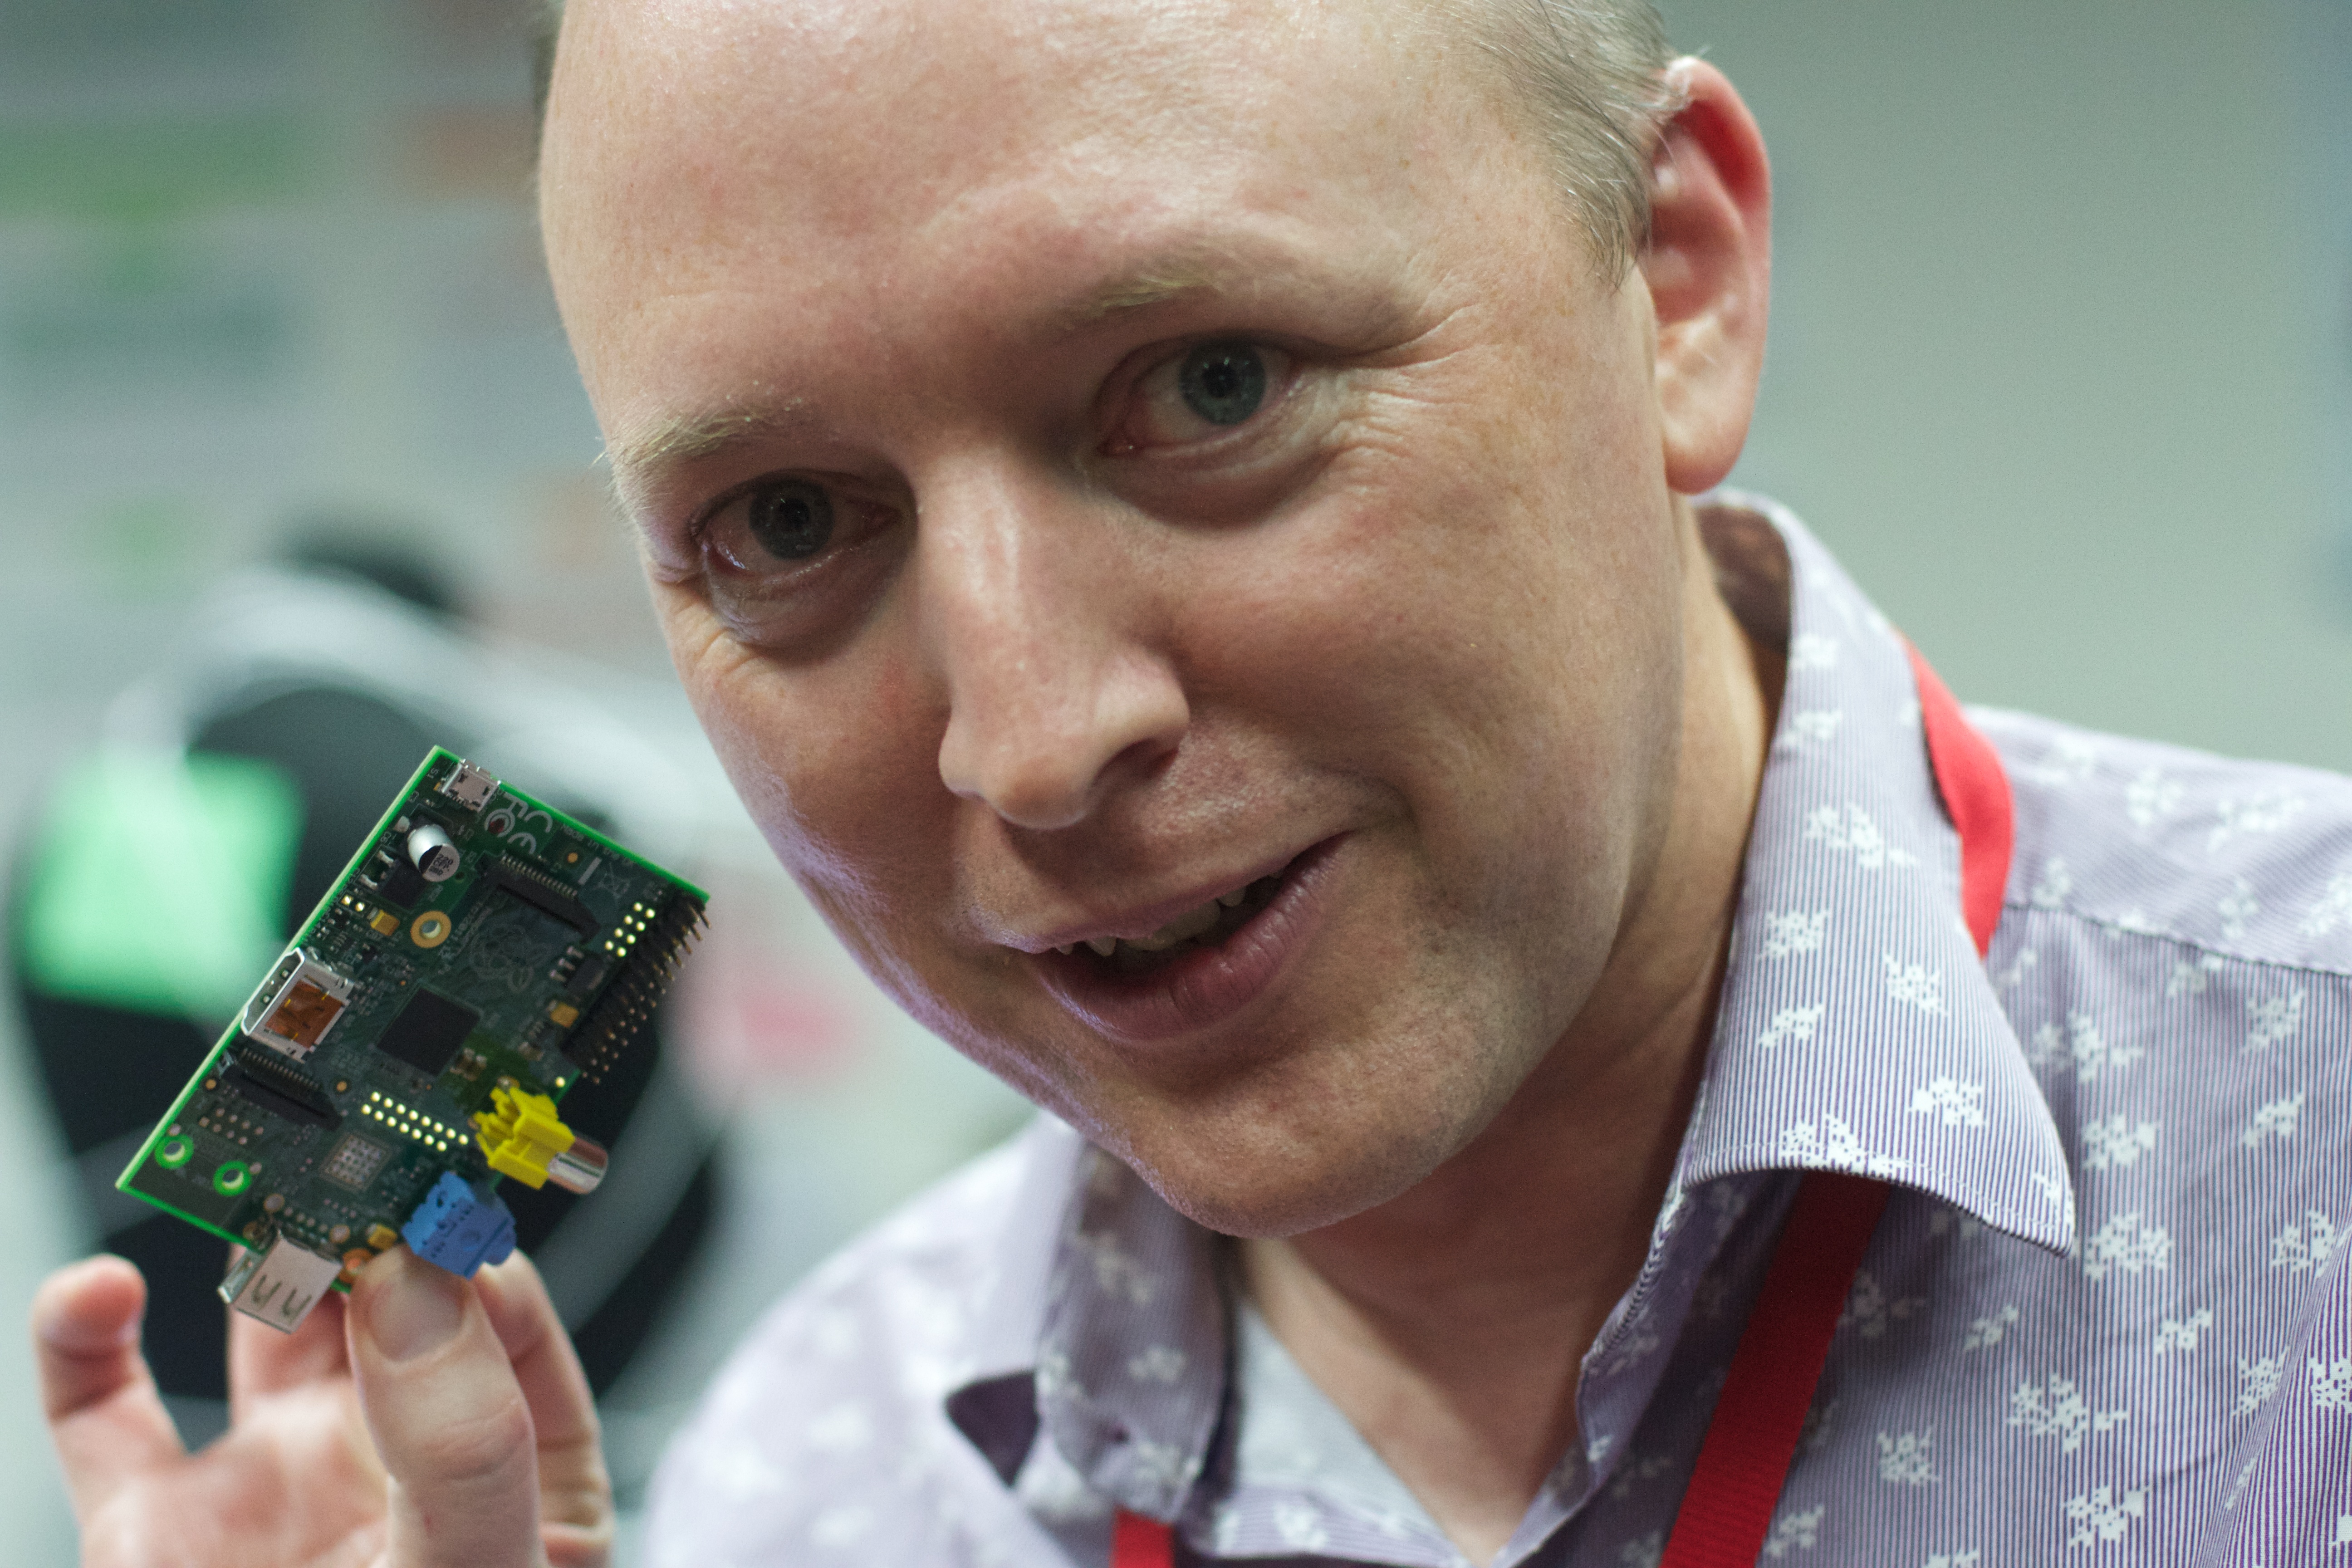
person, 2013365, mozfest